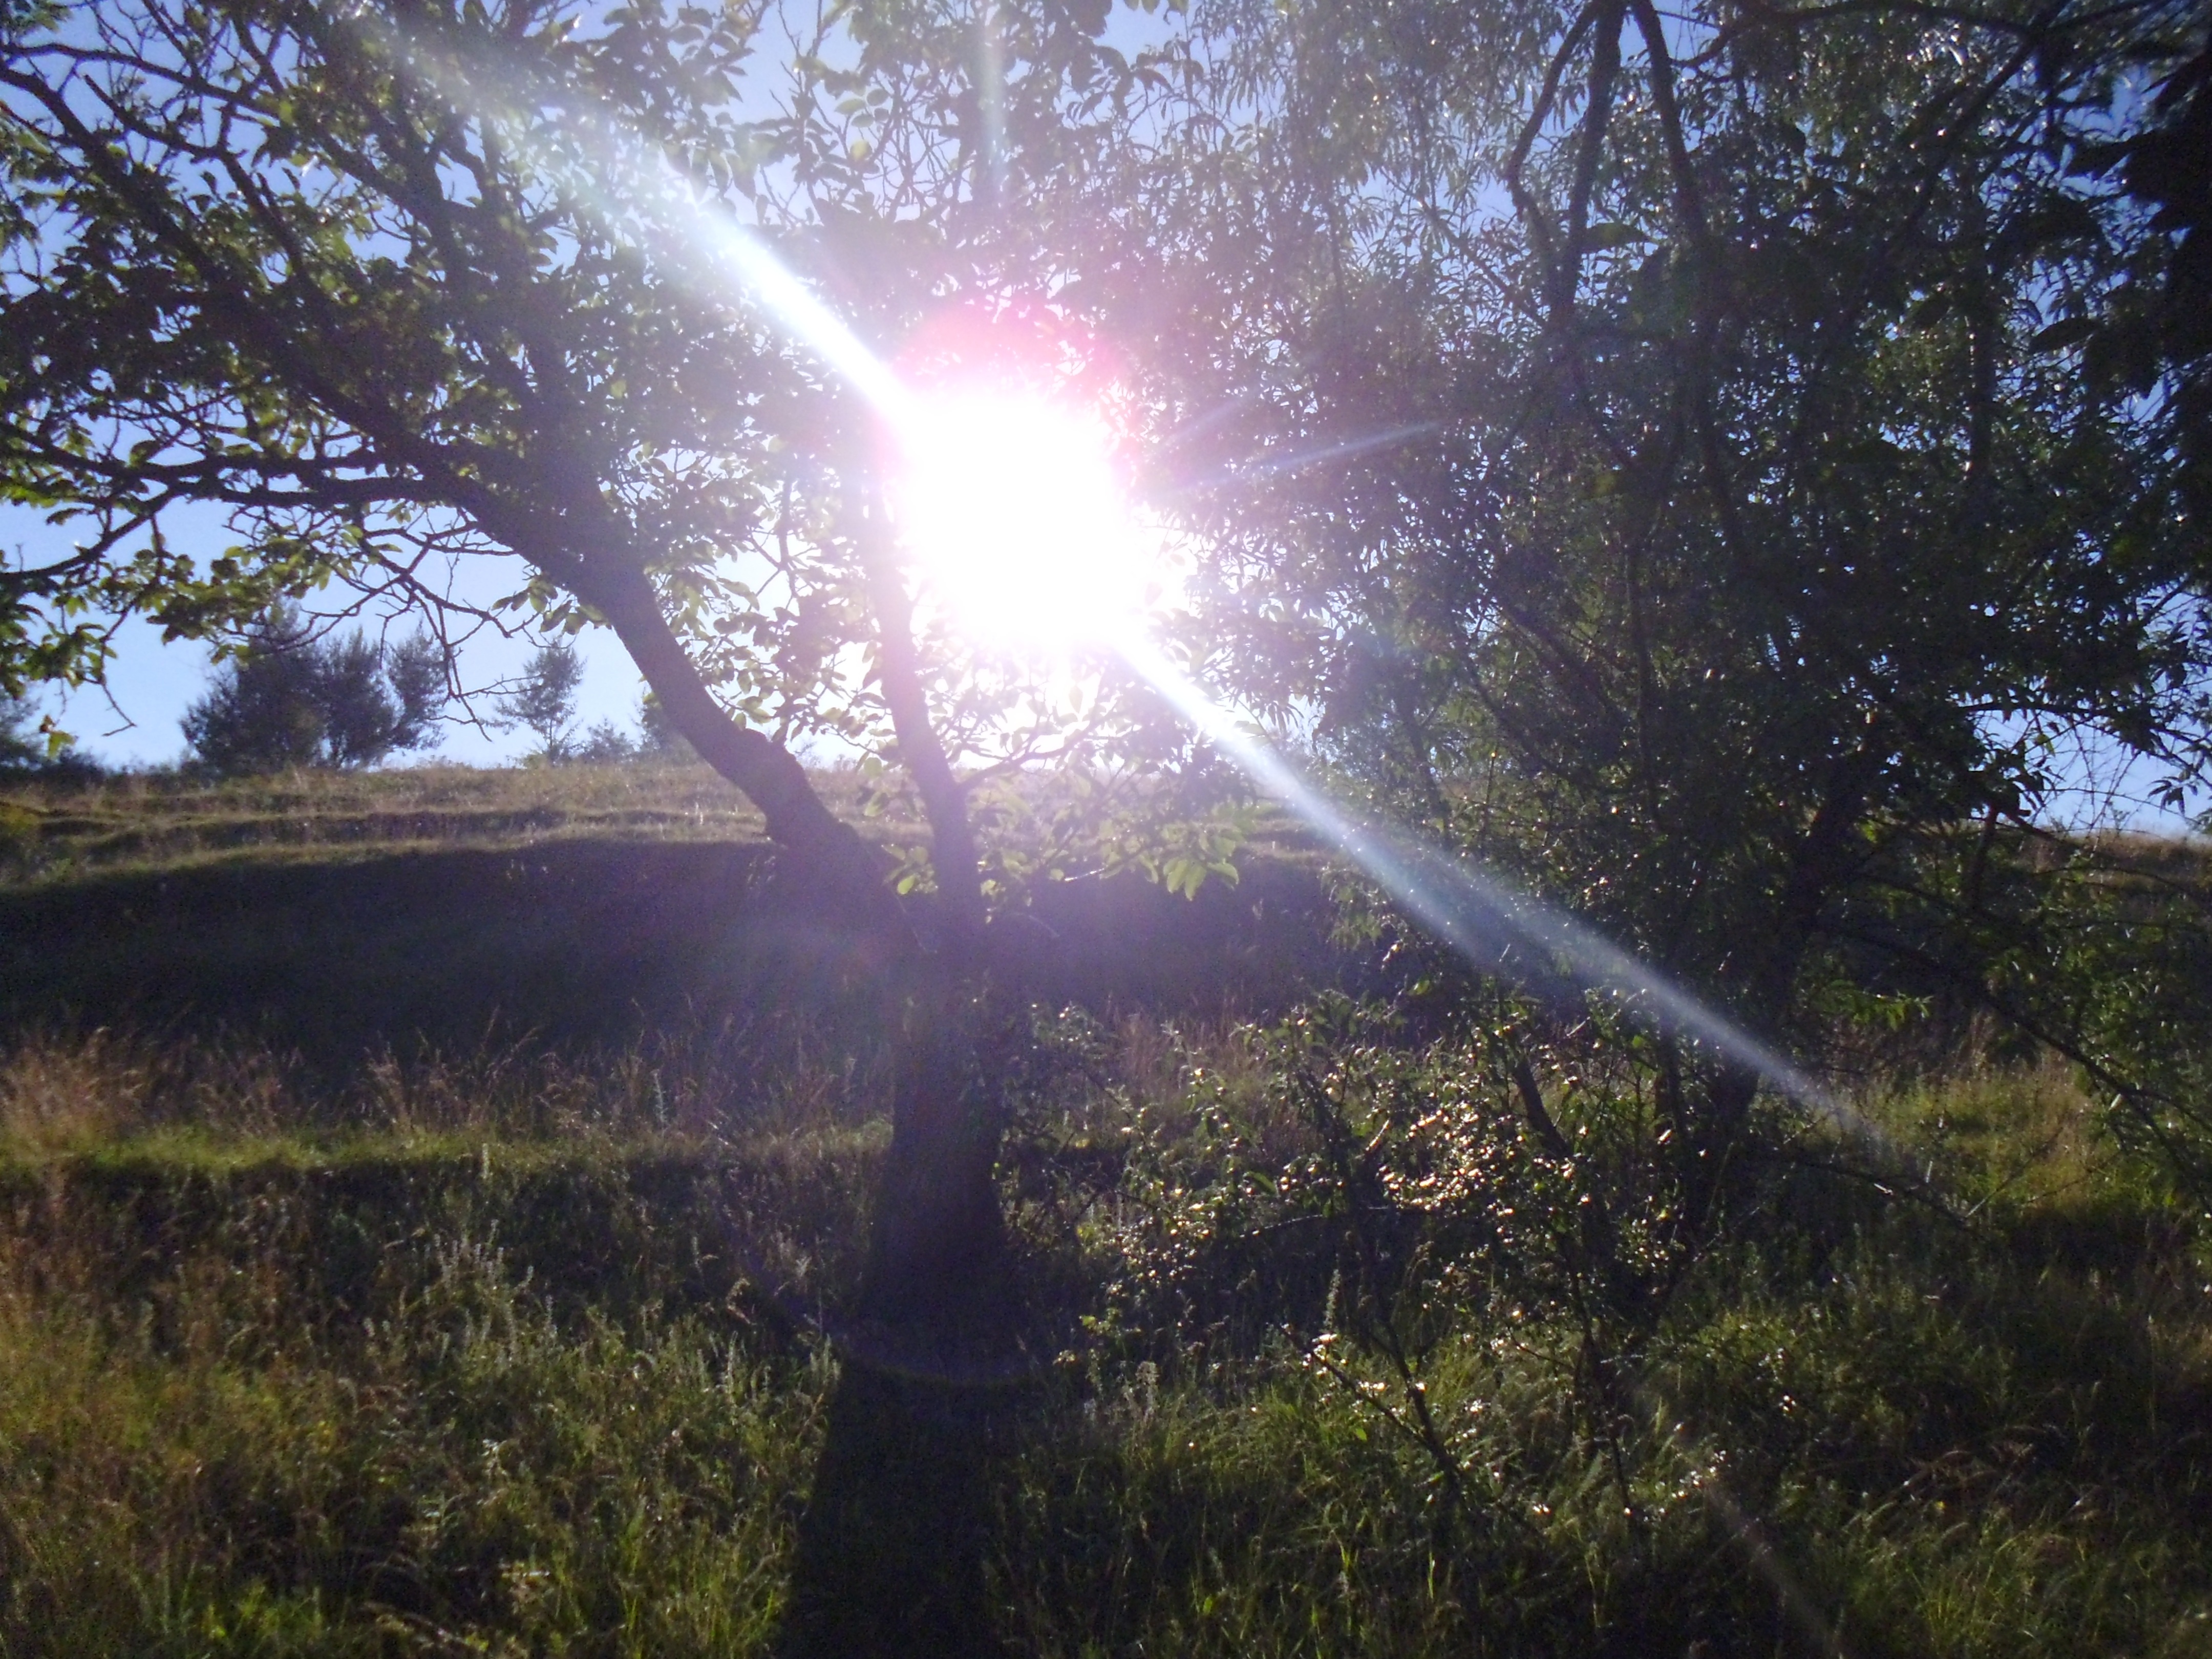
tree, nature, forest, light, sunlight, morning, reflection, atmospheric phenomenon, woody plant